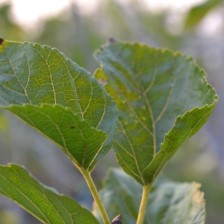
Variety: Kamphaengsaeng42